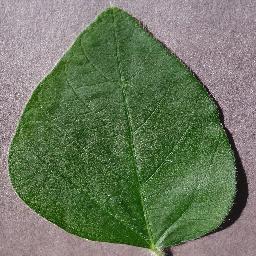
Label: Soybean___healthy